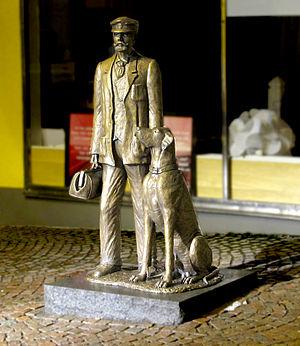
Oskarshamn est une ville de Suède, chef-lieu de la commune d'Oskarshamn, dans le comté de Kalmar. 17 258 personnes y vivent. La ville est fondée en 1856 par Oscar Iᵉʳ, roi de Suède 1844-1859.
Axel Martin Fredrik Munthe, né à Oskarshamn le 31 octobre 1857 et mort à Stockholm le 11 février 1949, est un médecin et écrivain suédois, connu surtout pour être l'auteur du Livre de San Michele, récit autobiographique sur son travail et sa vie.